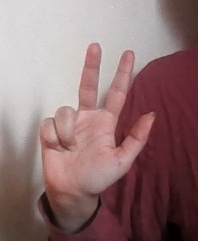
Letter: al